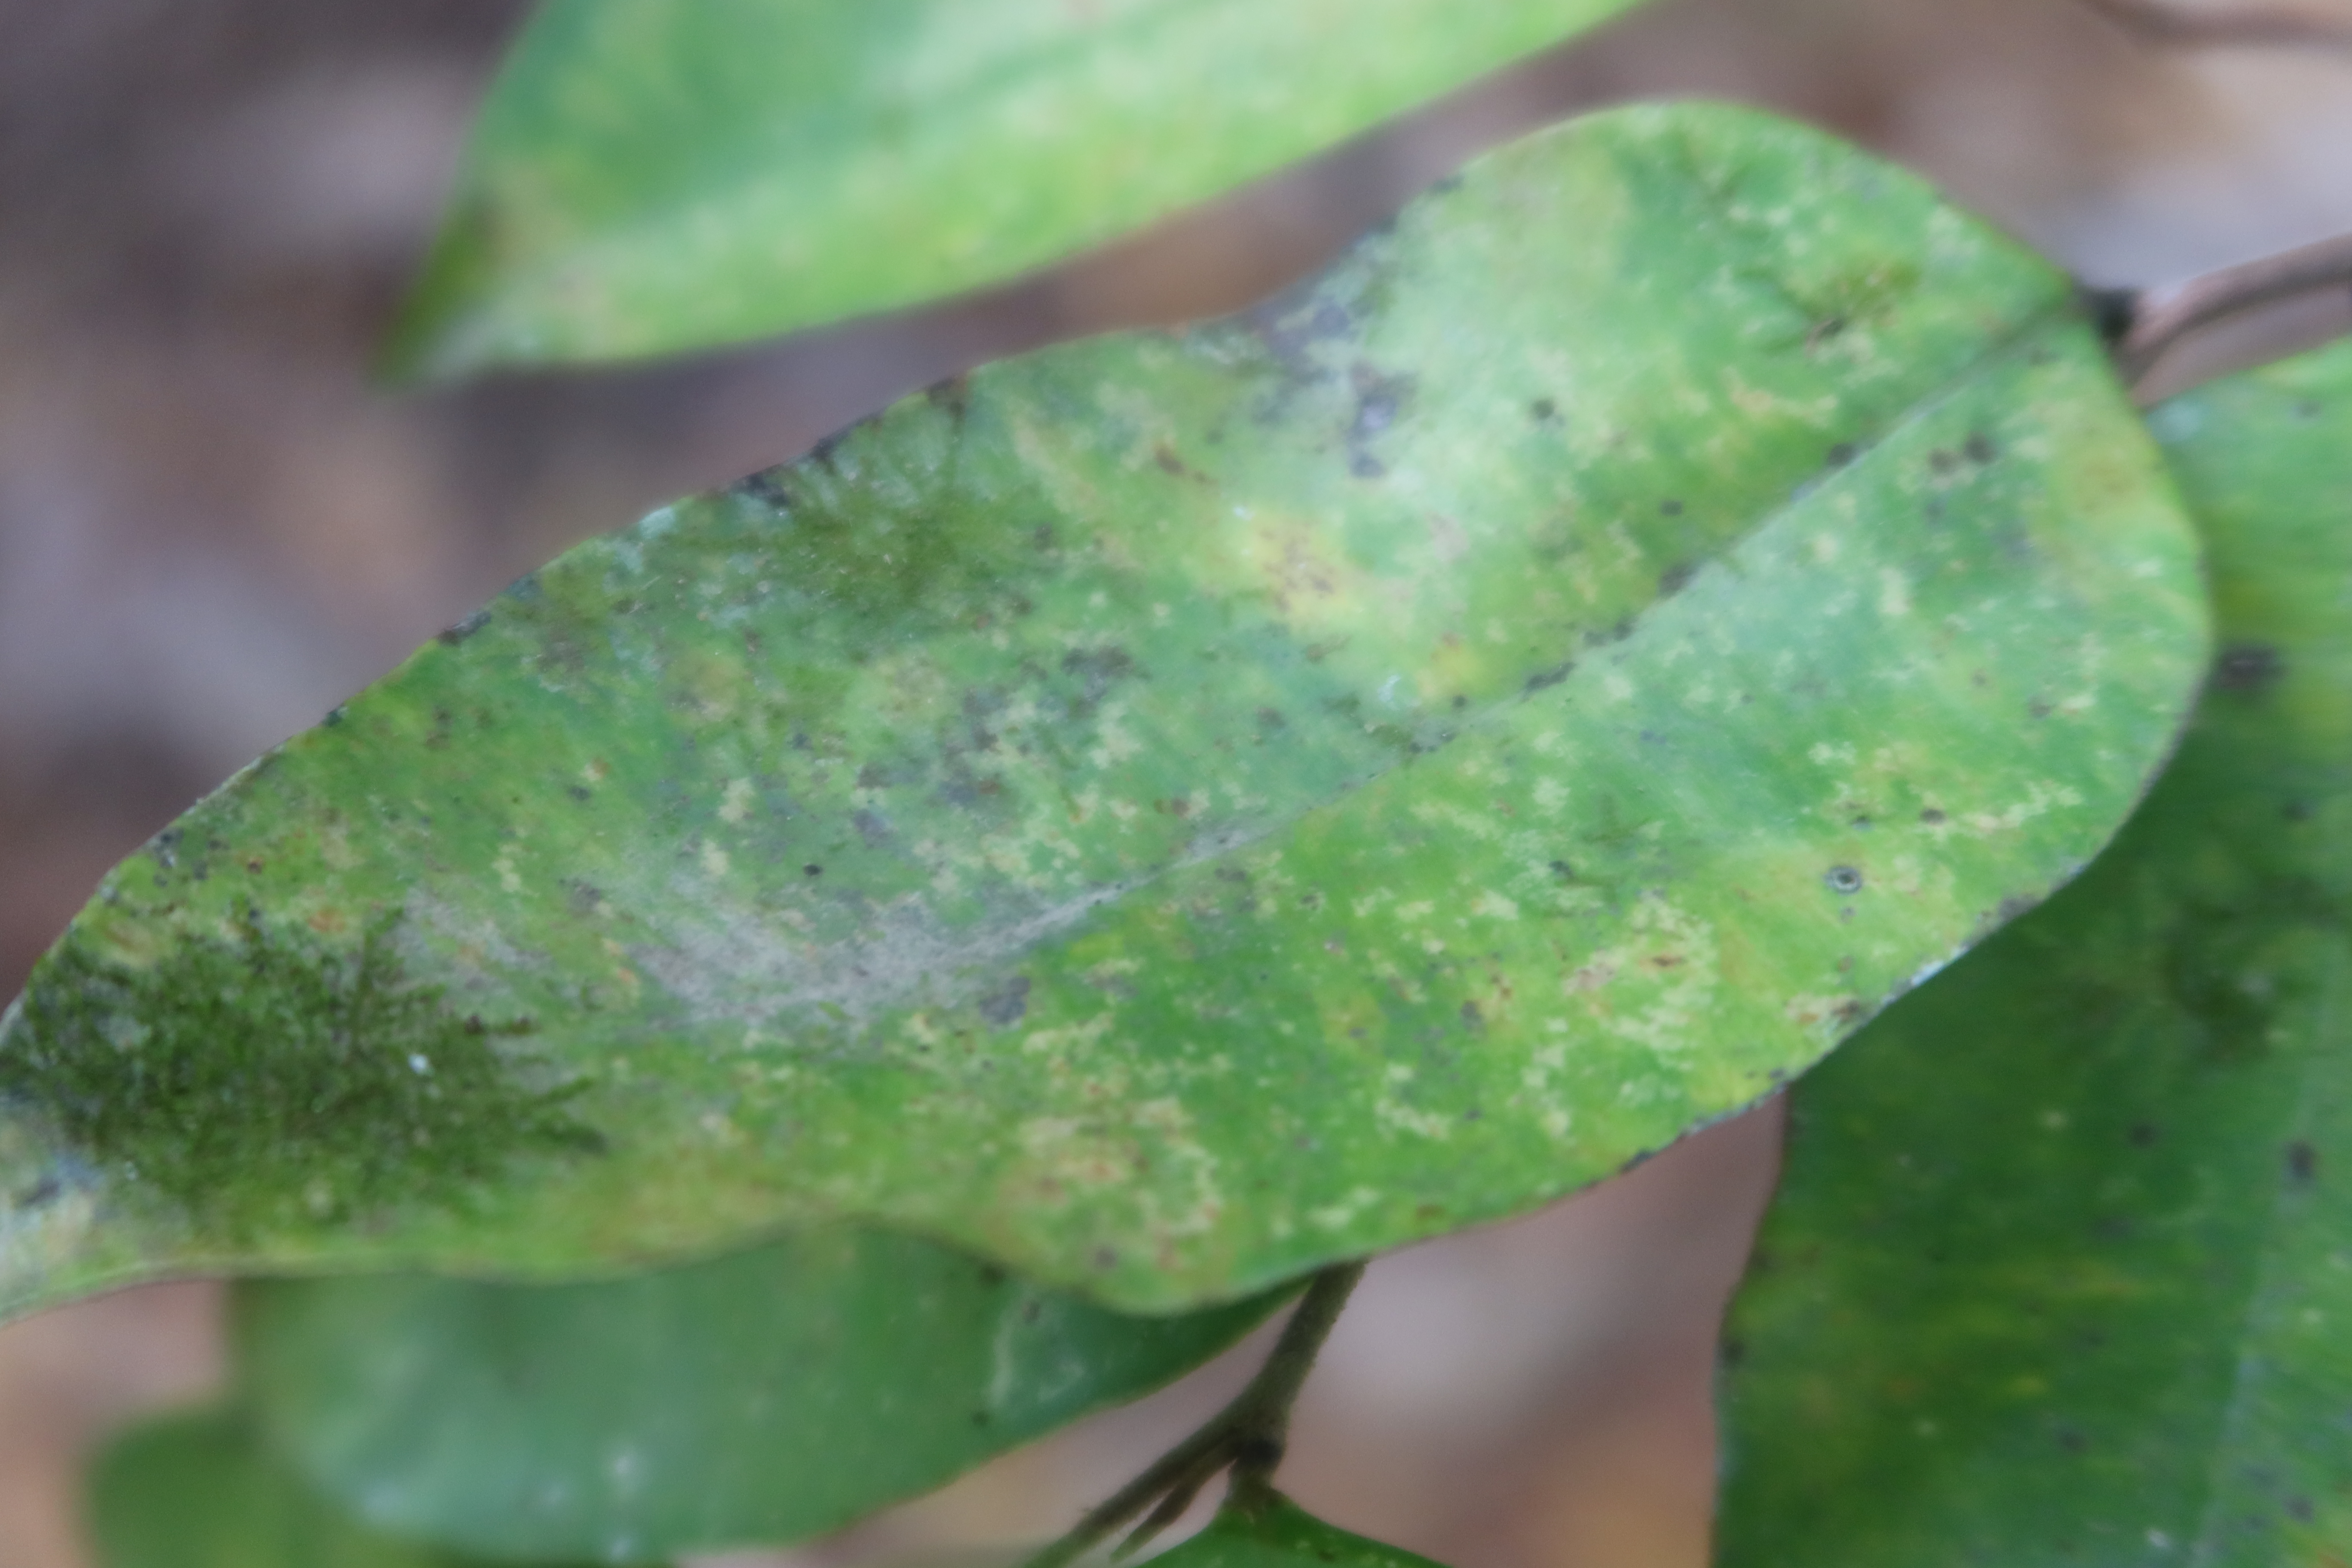
Label: Downy mildew